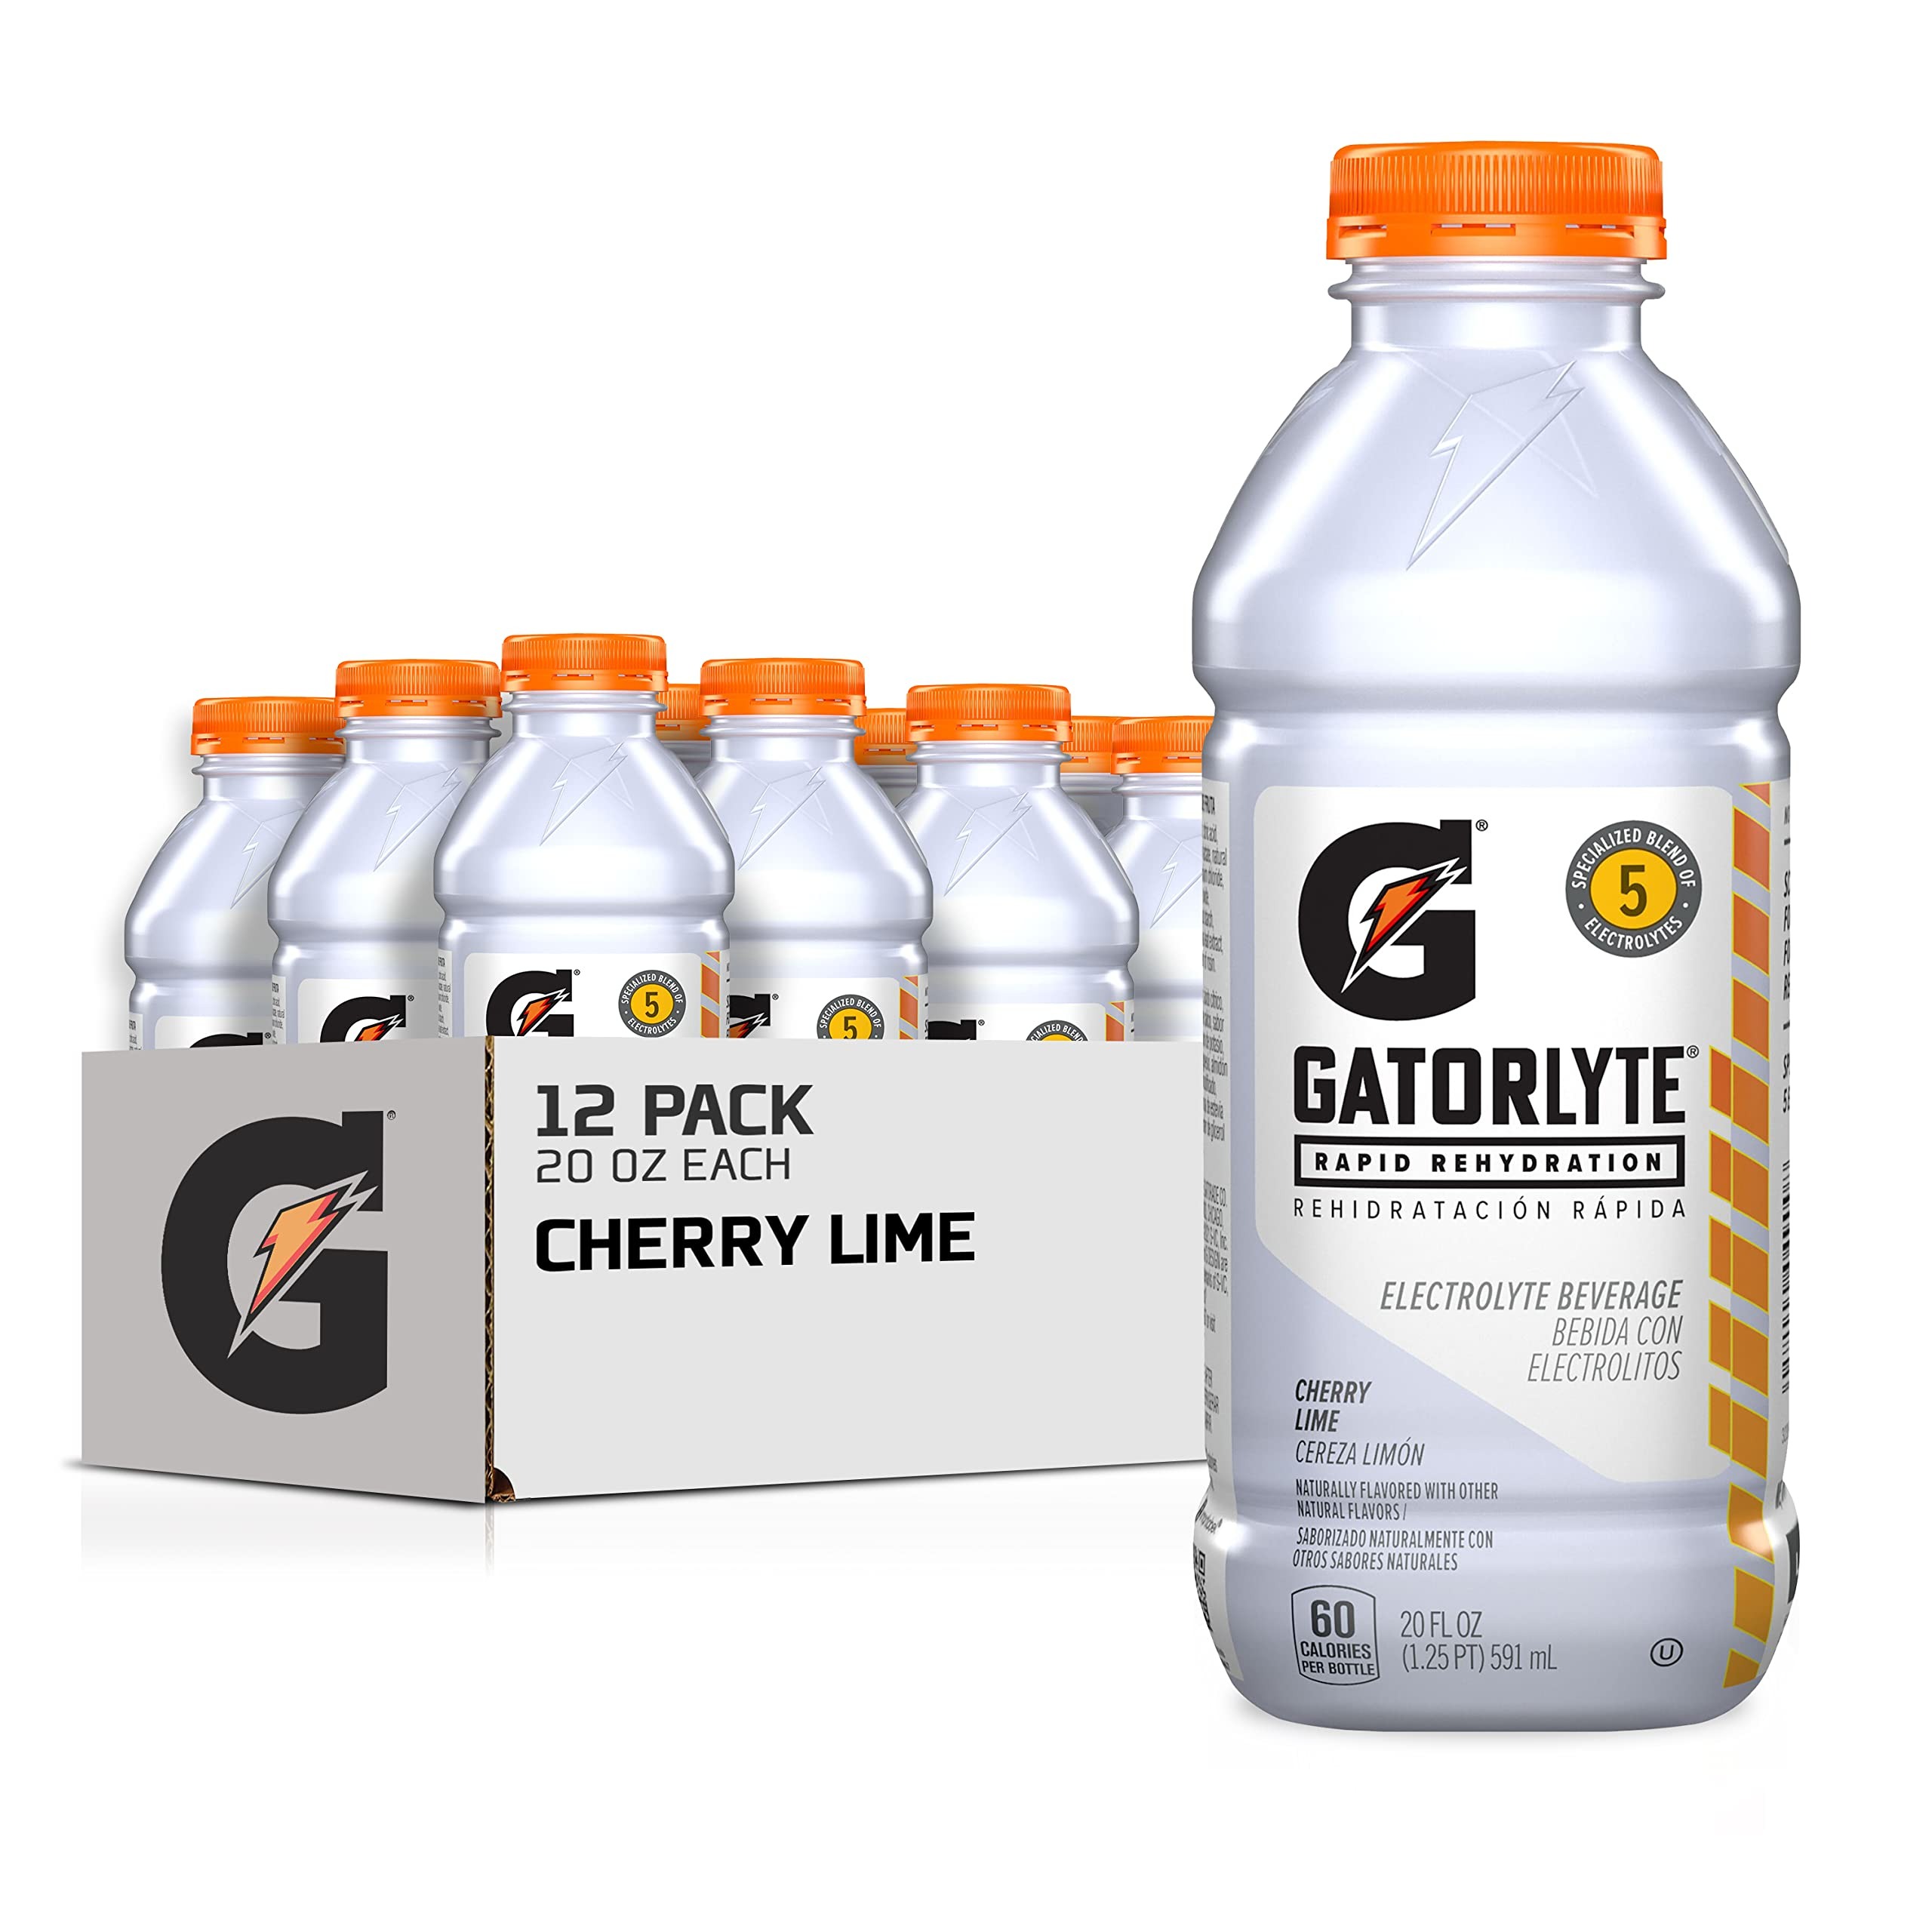
Item Name: Gatorlyte Rapid Rehydration Electrolyte Beverage, Cherry Lime, 20 Oz Bottles (Pack of 12)
Bullet Point 1: Includes 12 (20oz) bottles of Gatorlyte Rapid Rehydration Electrolyte Beverage, Cherry Lime flavor
Bullet Point 2: Scientifically formulated for rapid hydration
Bullet Point 3: Specialized blend of 5 electrolytes: Sodium, Potassium, Chloride, Magnesium, and Calcium
Bullet Point 4: Made with no artificial sweeteners or flavors
Bullet Point 5: Lower Sugar: Made with 60% lower sugar than leading sports drink, Gatorlyte contains 12g total sugars per 20 fl oz serving, the leading sports drink contains 34g total sugars per 20 fl oz serving.
Value: 240.0
Unit: Fl Oz

Price: 2.935